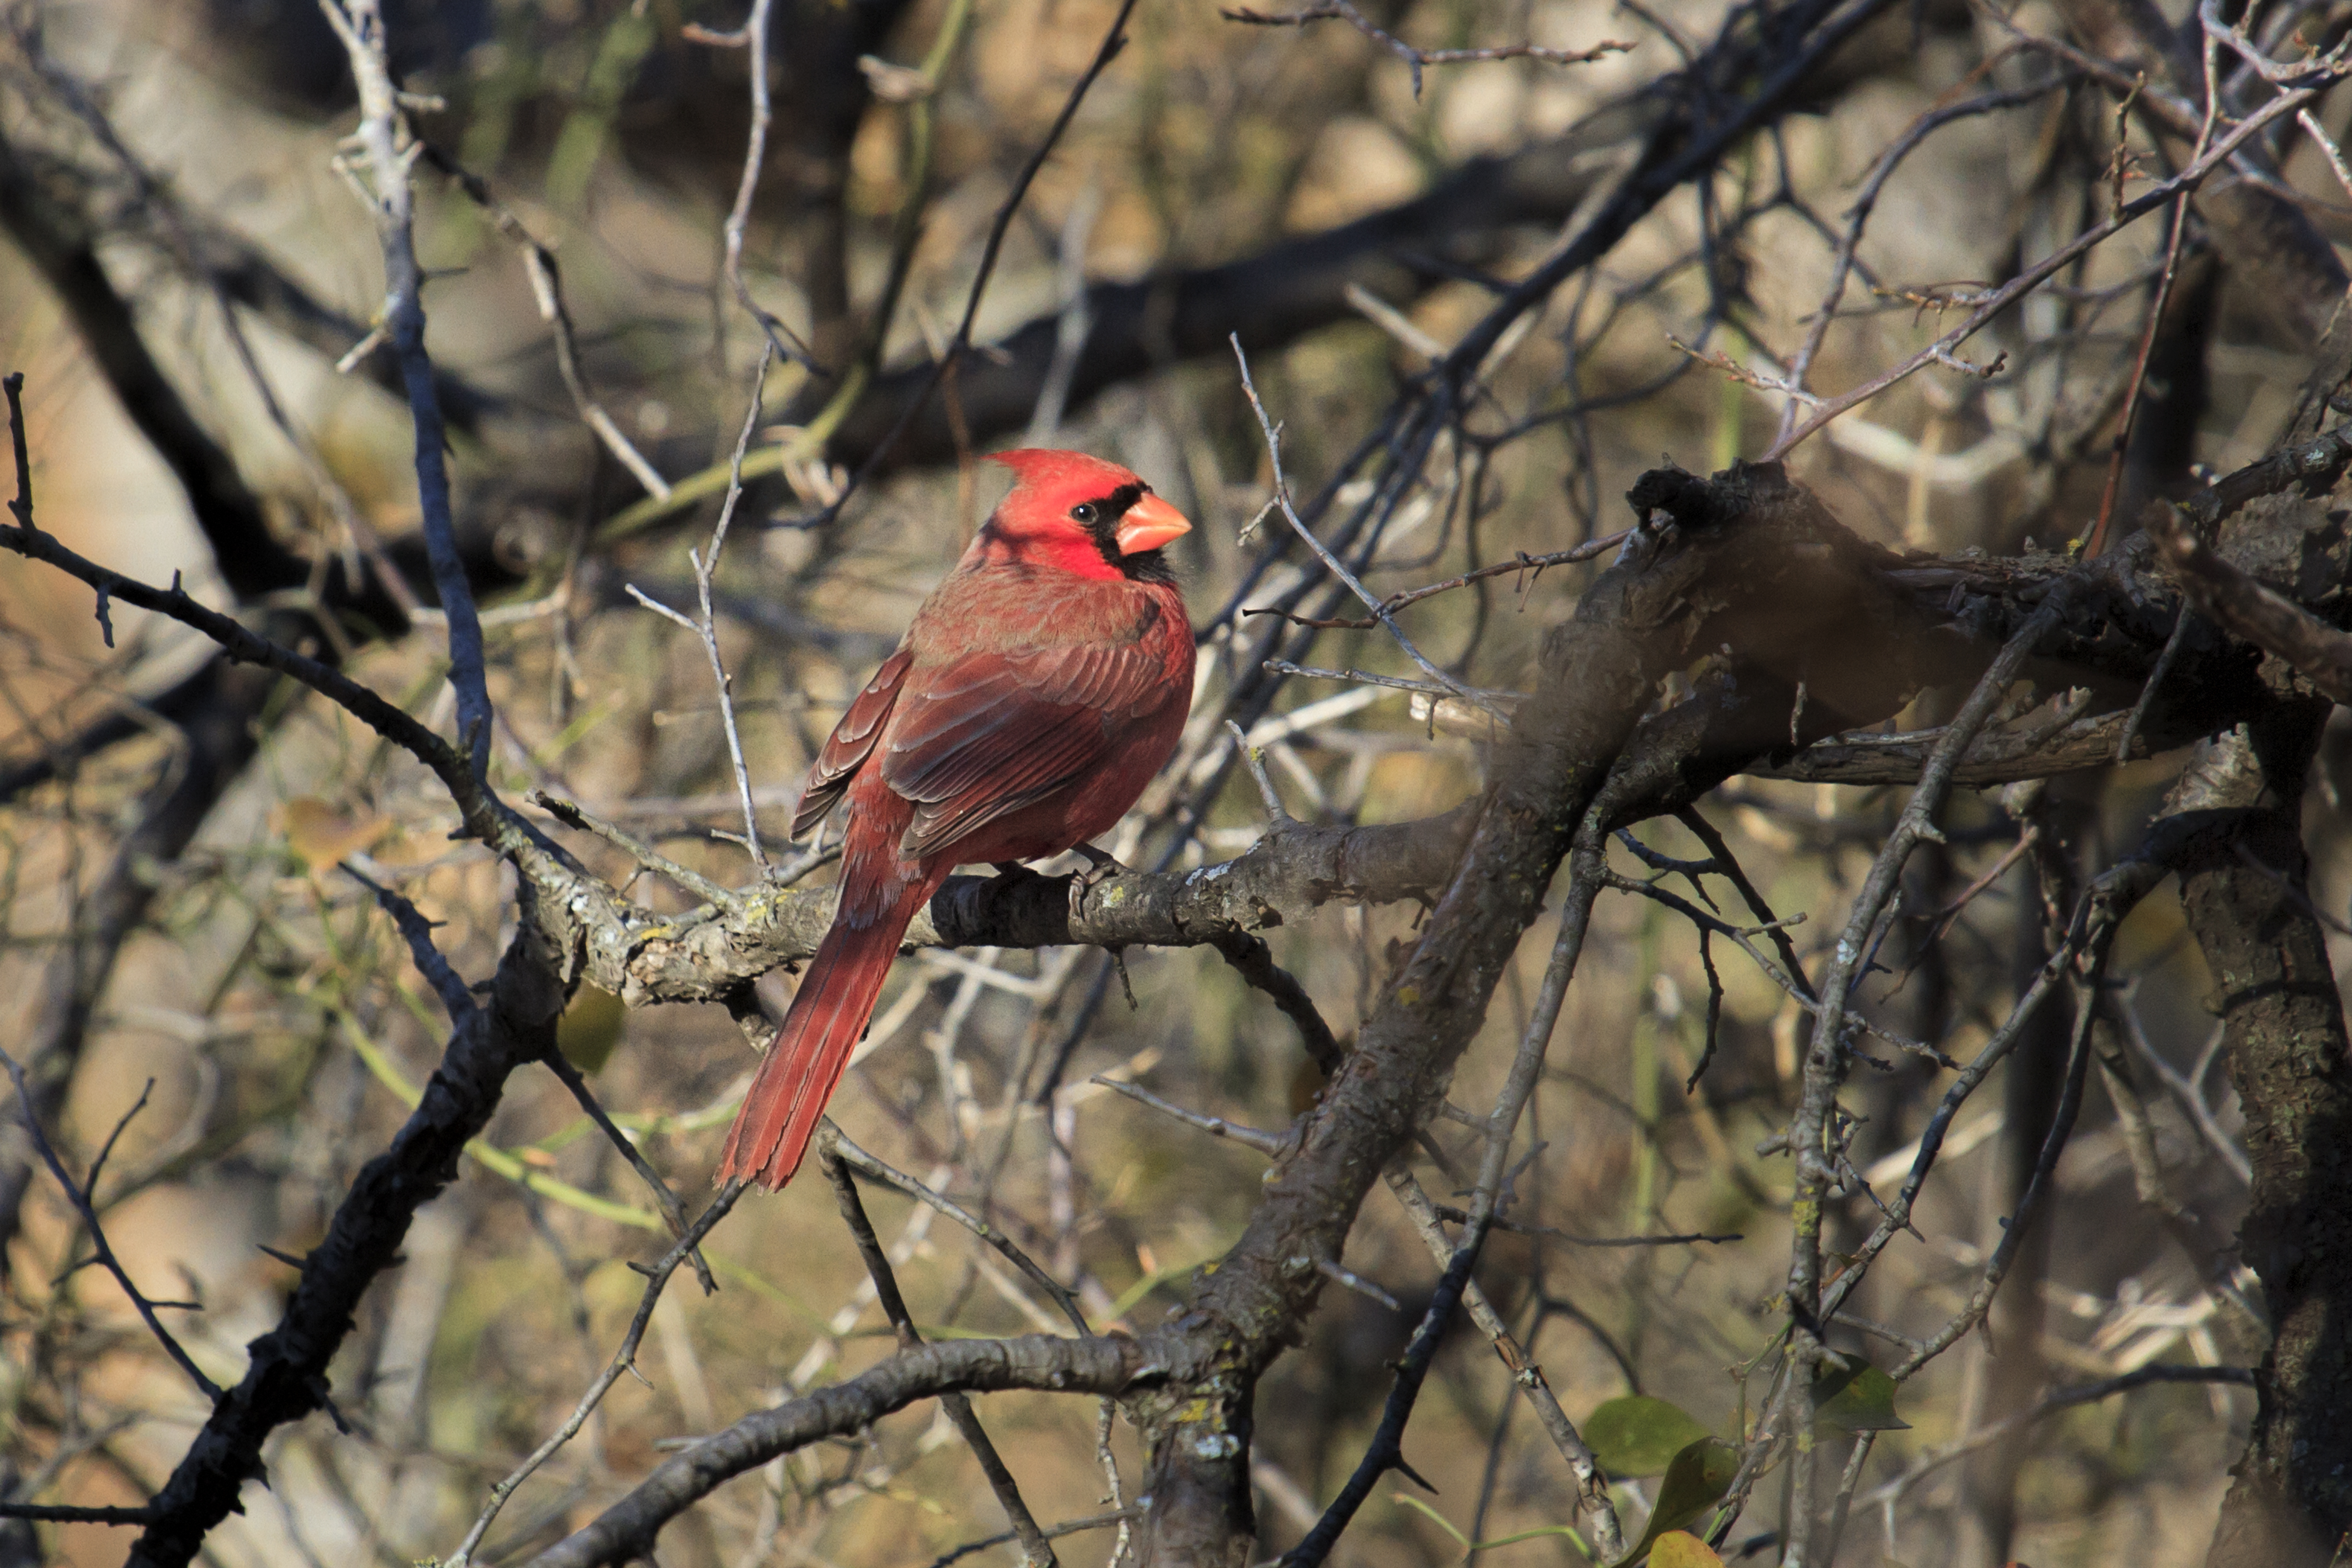
nature, branch, bird, flower, male, wildlife, beak, fauna, vertebrate, finch, oklahoma, cardinal, larrysmith, wichitamountains, old world flycatcher, perching bird